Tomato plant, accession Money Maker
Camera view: vertical (180 deg); turntable rotation: 180 degrees
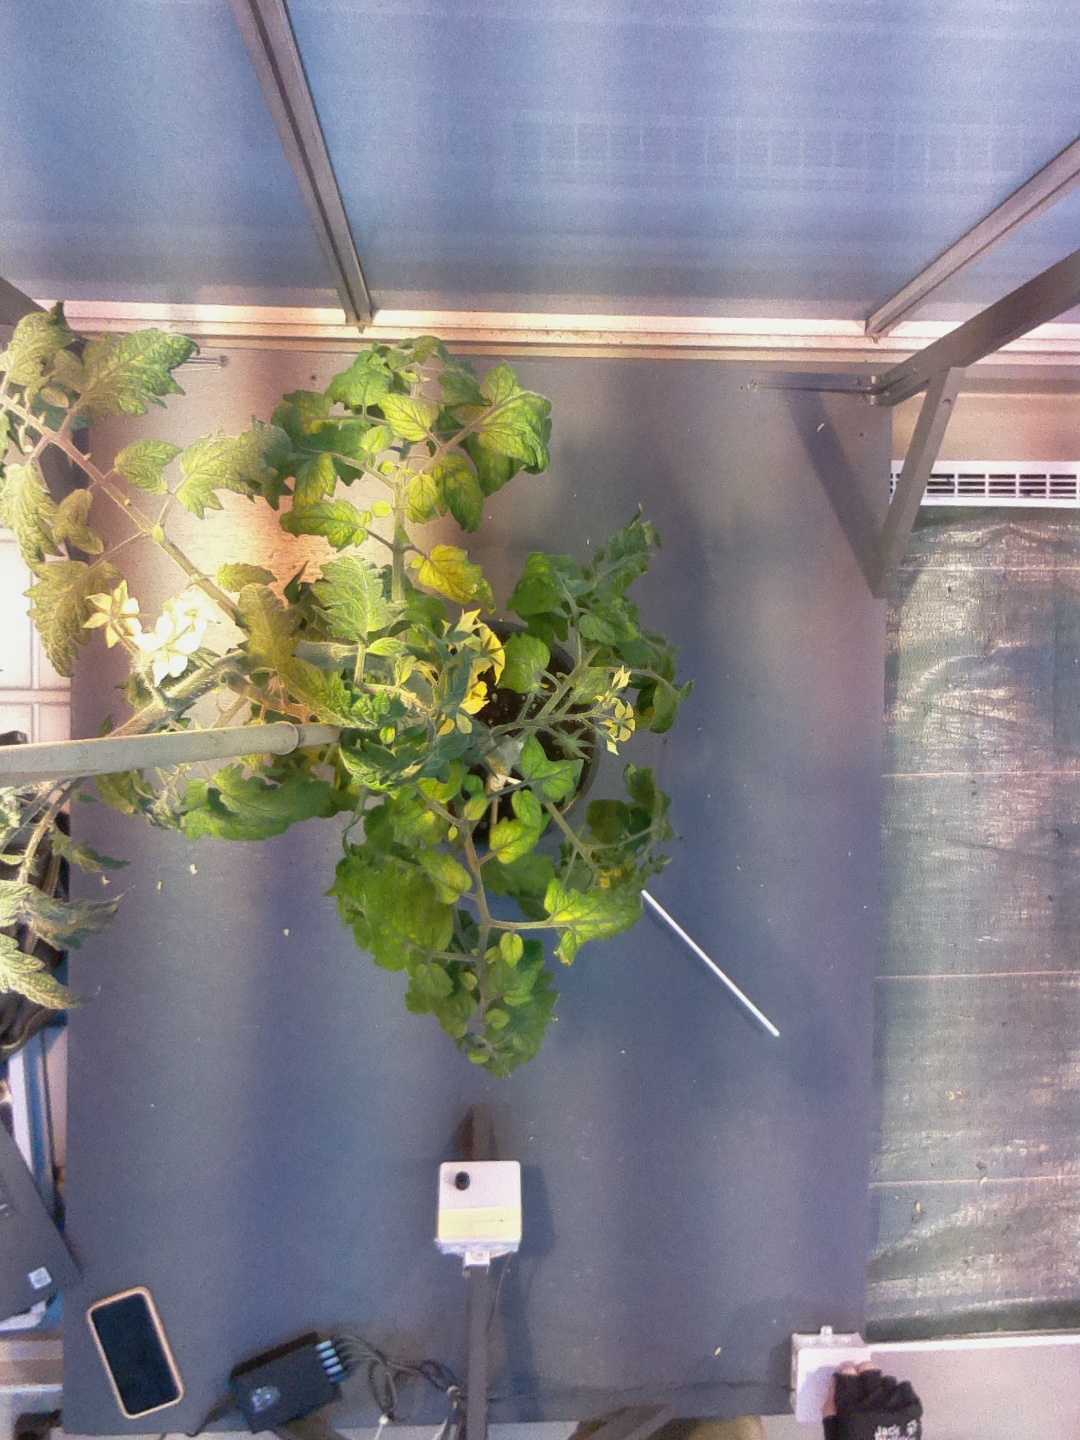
BBCH growth stage 69: End of flowering, 90%-100% of flowers open, more petals falling